Order of the Eastern Star

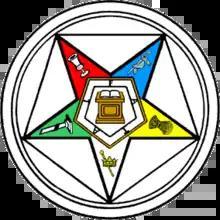
General Grand Chapter logo

The Order was created by Rob Morris in 1850 when he was teaching at the Eureka Masonic College in Richland, Mississippi. While confined by illness, he set down the principles of the order in his "Rosary of the Eastern Star". By 1855, he had organized a "Supreme Constellation" in New York, which chartered chapters throughout the United States.